Ricks Spring

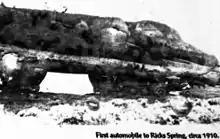
The first automobile to travel the road to Ricks Spring, circa 1910

Thomas E. Ricks settled in the nearby Cache Valley in 1859. Logan Canyon was an area rich with timber and other resources for nearby settlements, his explorations of which being some of the first documentations of the area. At the recommendation of Brigham Young, Ricks and others in the community began constructing a road to Bear Lake Valley. The road to Ricks Spring was the first section to be completed before winter, and within a decade, the area became a popular excursion point for camping and automobiling. The road is now part of the Logan Canyon Scenic Byway, part of US Route 89.